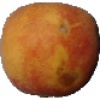
Label: Peach 1